Aslam ibn Zur'a al-Kilabi

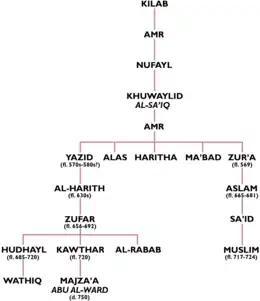
Aslam was a descendant of the pre-Islamic chiefs of the Amr branch of the Banu Kilab. He and his son Sa'id and grandson Muslim were based in Basra and held office in Khurasan under the Umayyads

Aslam's father Zur'a was active in the pre-Islamic period (pre-630) and may have been a "sharif" (Arab tribal nobleman). Aslam's grandfather was Amr ibn Khuwaylid al-Sa'iq. His great-grandfather Khuwaylid ibn Nufayl was referred to as 'al-Sa'iq' because he was killed in a lightning strike ("sa'iq"). They were chiefs of the Amr section of the Banu Kilab, the leading branch of the powerful Banu Amir tribe in the southwestern Najd (central Arabia). The mother of Zur'a was al-Ruwa of the Banu Numayr, another branch of the Banu Amir. His brothers were Yazid ibn al-Sa'iq, a poet and prominent chief of the Amr ibn Kilab, Ma'bad, Haritha and Alas. Zur'a fought alongside his tribesmen against the Banu Tamim at the Battle of al-Rahrahan, , but it is not clear whether or not he was slain in the battle. He was most likely the 'Zur'a' mourned in a poem by Tufayl ibn Awf of the Banu Ghani: